South African Class 6E1, Series 1

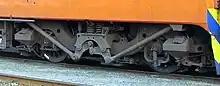
Class 6E1, Series 1 bogie

While some Class 6E1 series are visually indistinguishable from their predecessors or successors, some externally visible changes did occur over the years. Like the Classes 5E, 5E1 and 6E, the Class 6E1, Series 1 units had their sandboxes mounted on the bogies while all the subsequent series Class 6E1s had their sandboxes mounted along the bottom edge of the locomotive body with the sandbox lids fitting into four cut-outs in the body on each side.